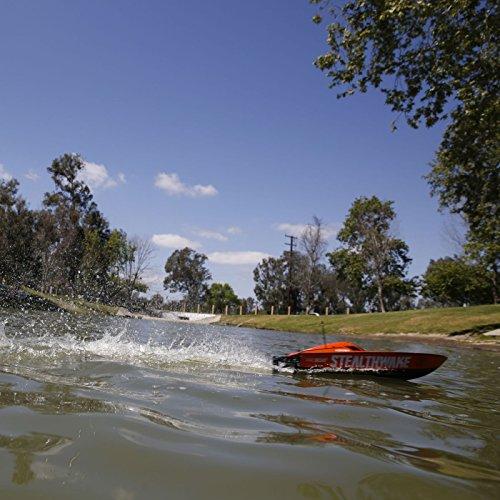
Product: Pro Boat Stealthwake 23" Brushed Deep-V RTR, PRB08015
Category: Toys & Games | Hobbies | Remote & App Controlled Vehicles & Parts | Remote & App Controlled Vehicles | Watercraft
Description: Pro Boat 2.4GHz marine radio system for extended range and interference-free operation.
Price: $169.99